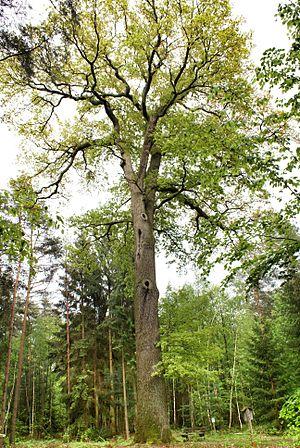
Le Bienwald est un massif forestier qui se trouve à peu près au milieu du fossé rhénan, à cheval sur la Lauter et donc sur l'actuelle frontière franco-allemande.